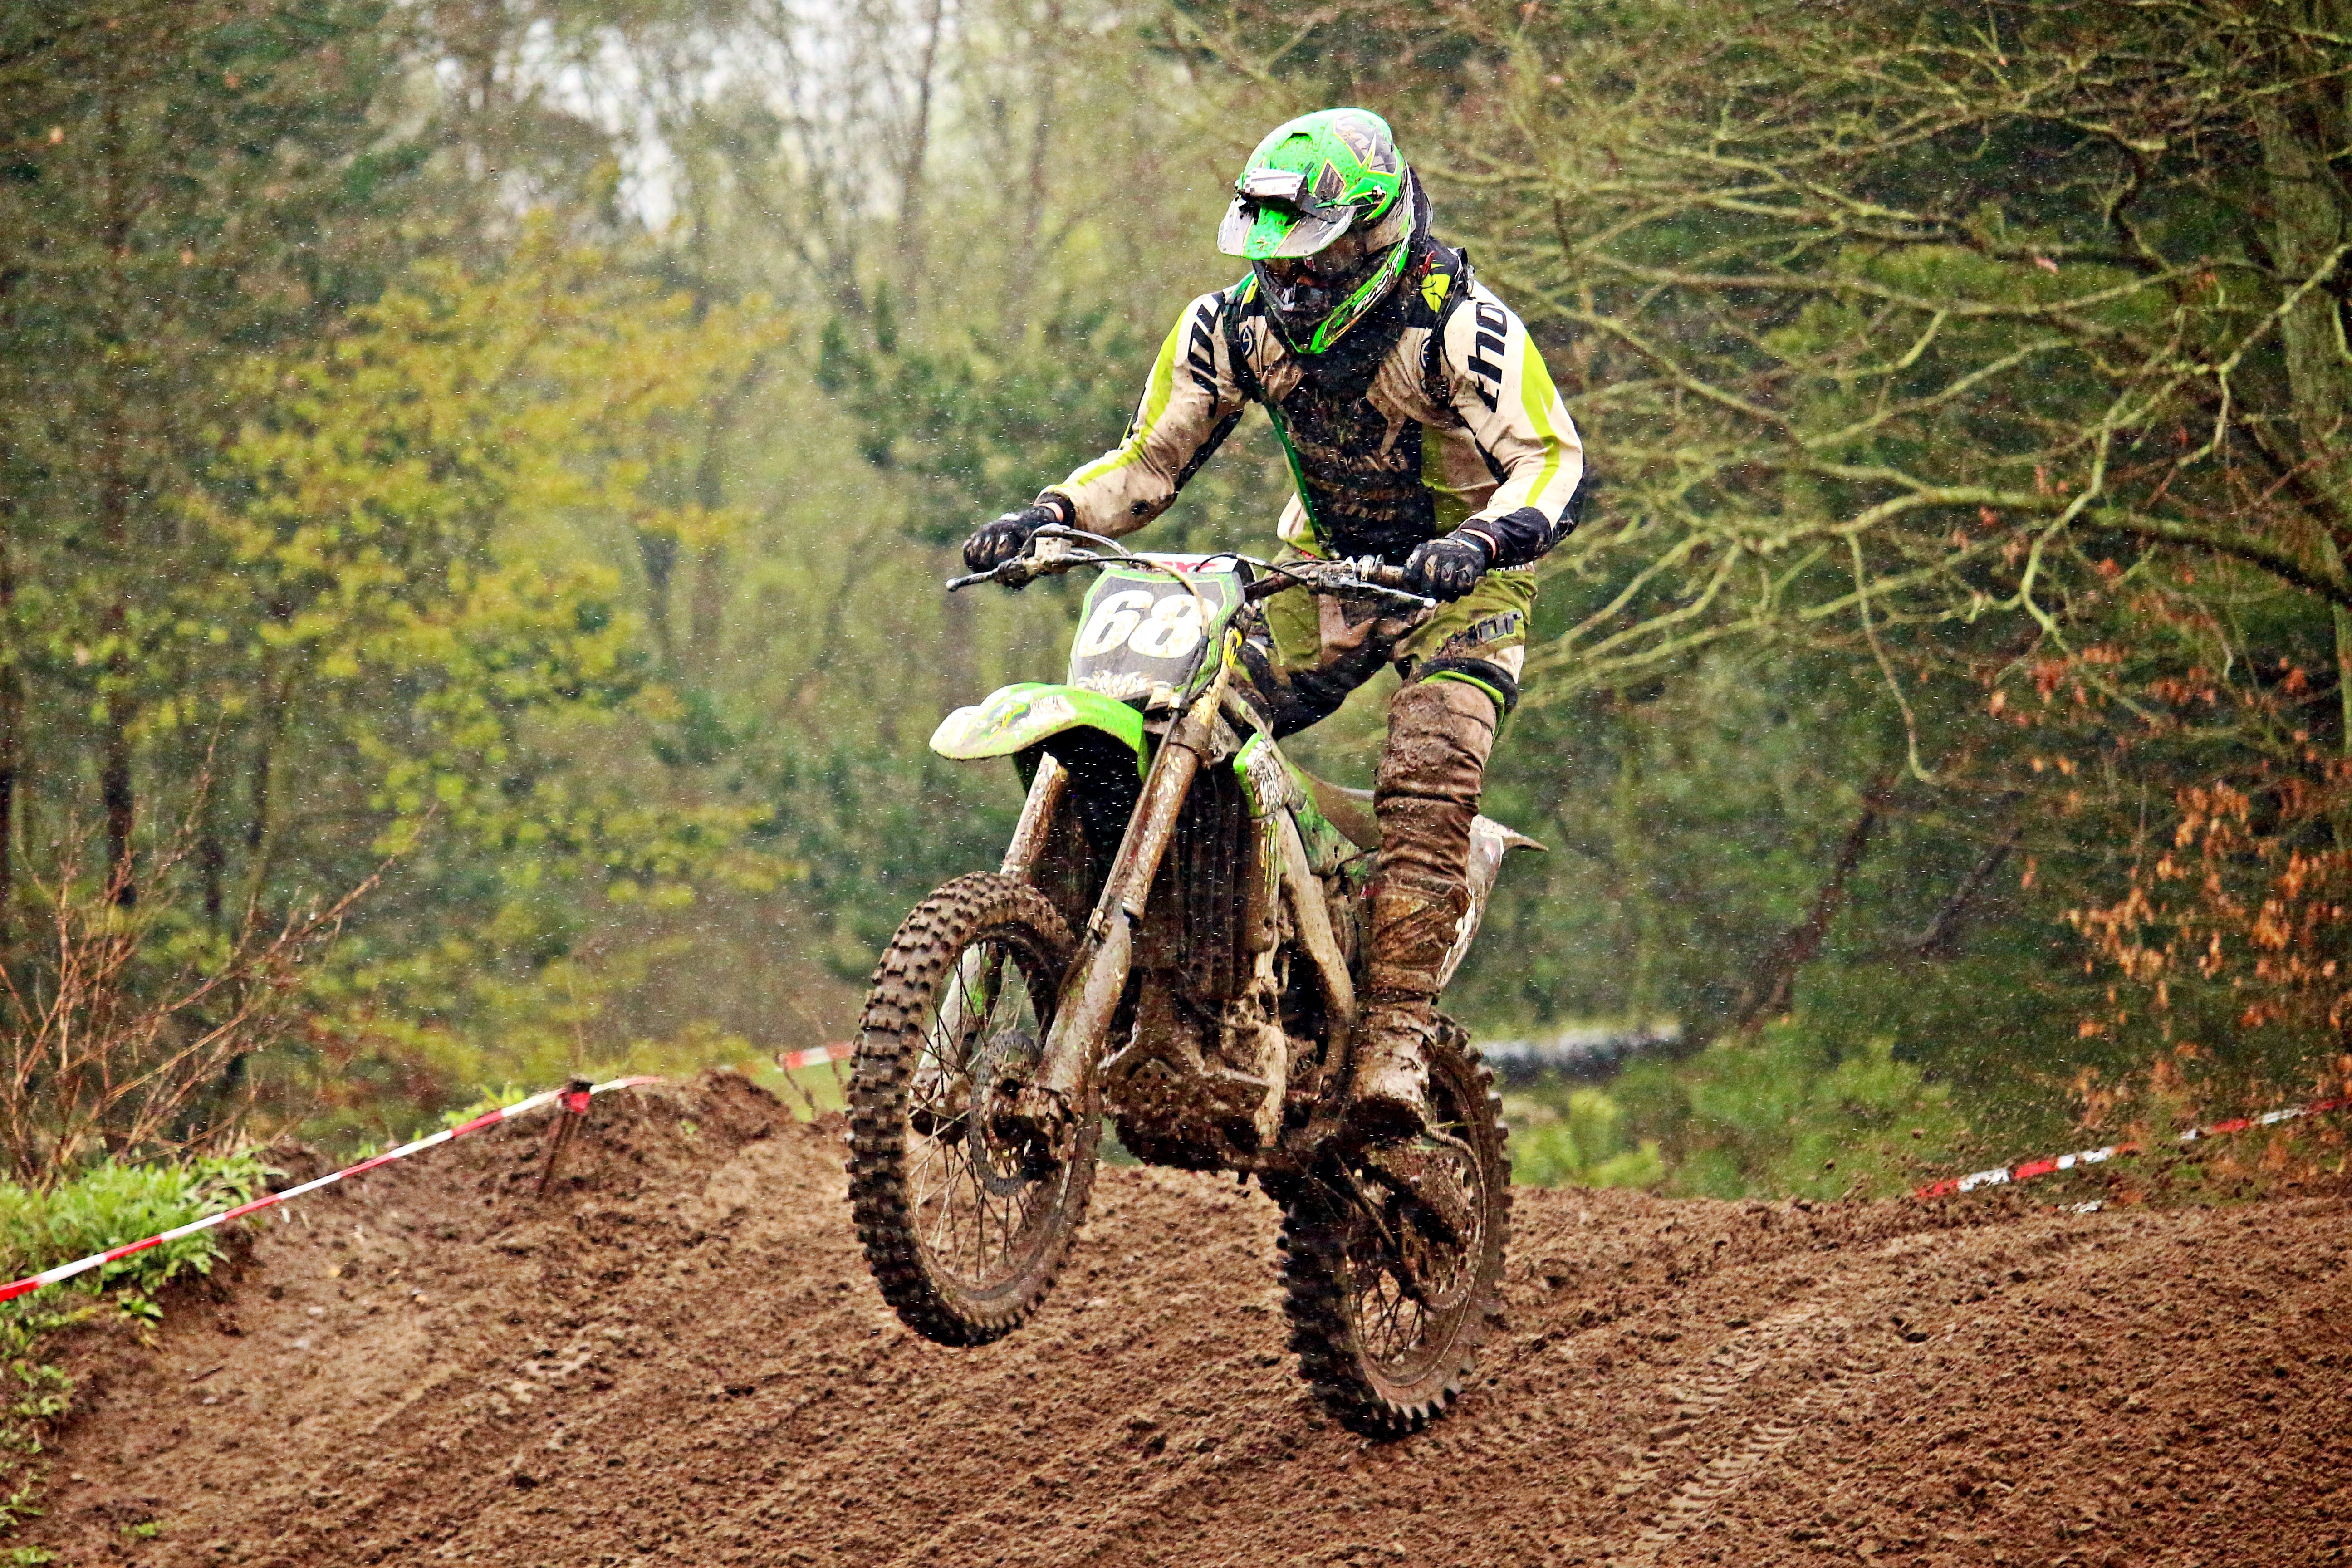
vehicle, motorcycle, motocross, soil, cross, extreme sport, race, sports, racing, motorsport, freeride, enduro, mountain biking, freestyle motocross, motocross ride, motorcycle sport, motorcycle racing, downhill mountain biking, off roading, endurocross